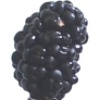
Label: mulberry